John Cyrier

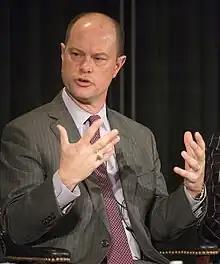
Cyrier in 2019

John Patrick Cyrier (born May 4, 1973) is an American politician who served as a member of the Texas House of Representatives from the 17th district. Cyrier was first elected in a 2015 special election. He made an unsuccessful bid to become Speaker of the Texas House of Representatives for the 87th legislative session in 2021. Cyrier is a member of the Republican Party.